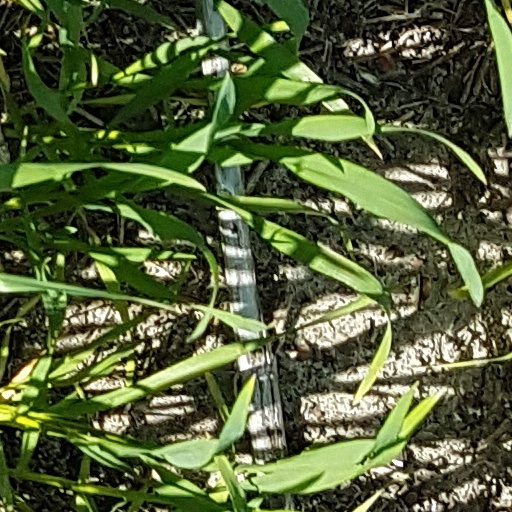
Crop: wheat